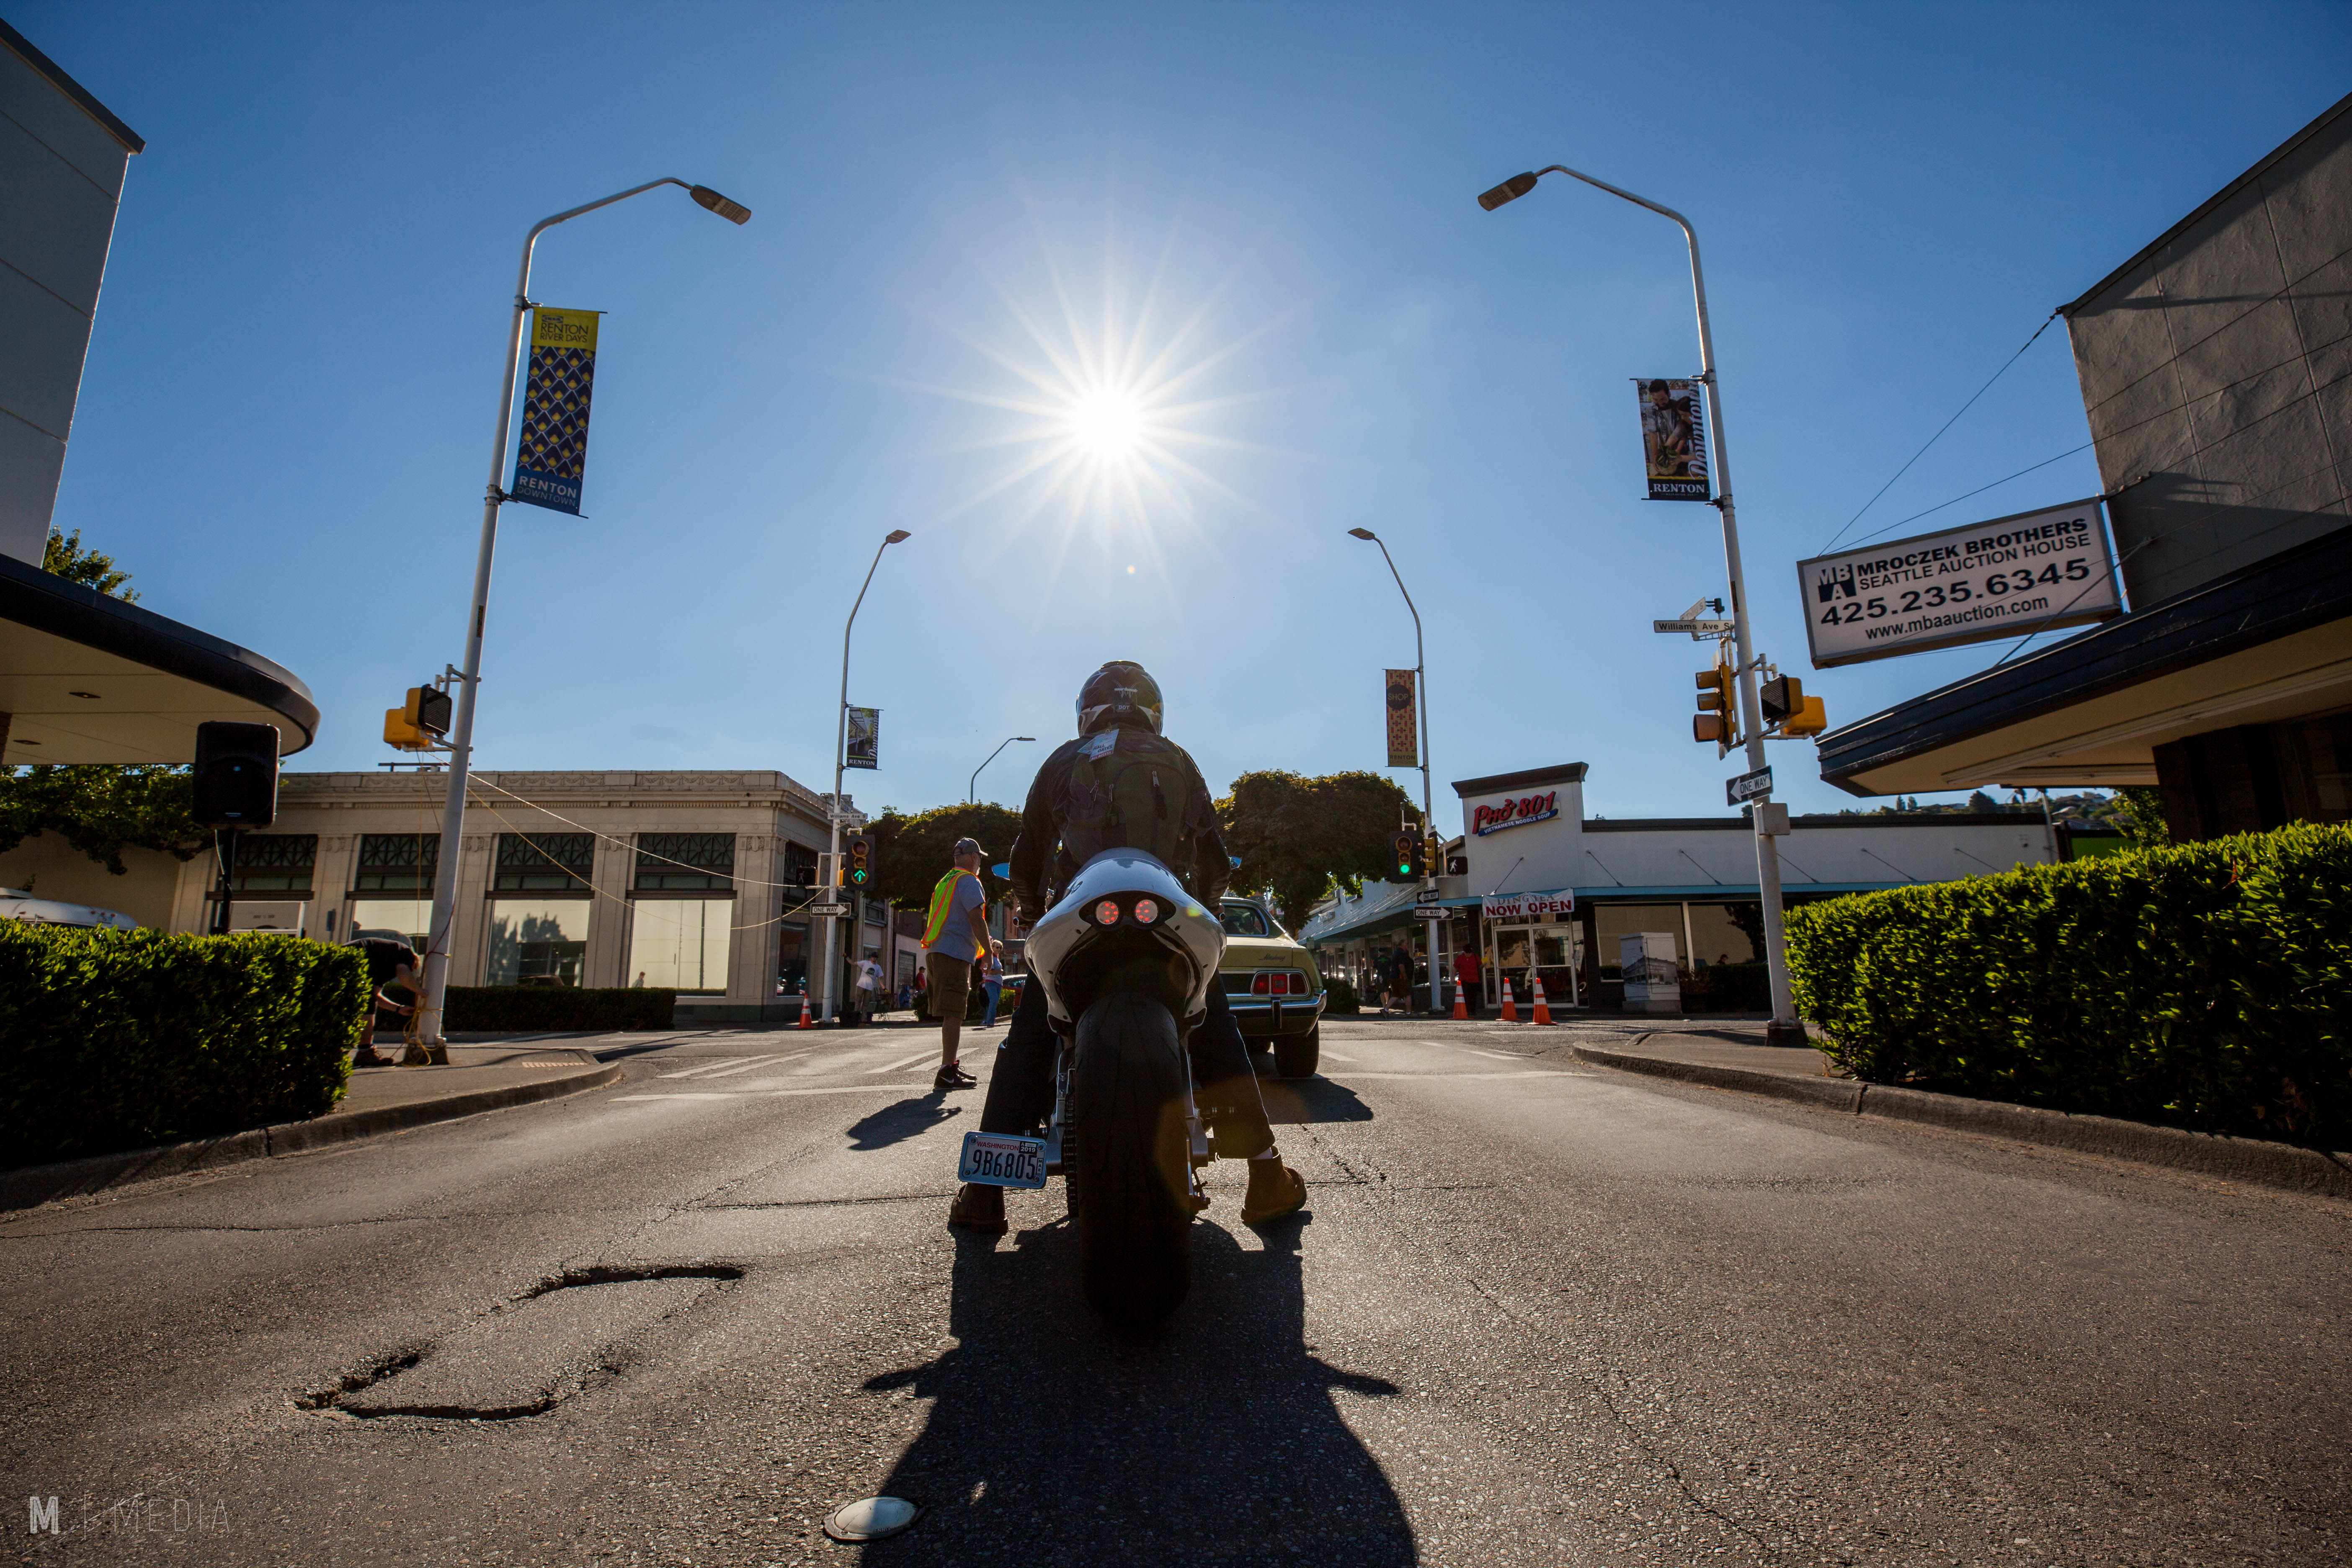
mode of transport, road, sky, vehicle, street, asphalt, infrastructure, motorcycle, tree, lane, photography, landscape, city, road trip, palm tree, road surface, car